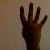
The image shows a hand gesture representing the number 4 in Indian Sign Language.